Mazda L engine

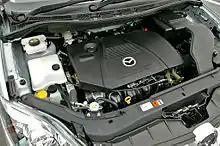
Mazda L3-VE

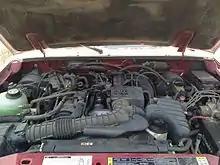
Duratec 23NS in a 2002 Ranger

The version uses the same bore as the 2.0 L but with a long stroke. It produces around at 6000 rpm and between 4000 and 4500 rpm.